Bernard Leach

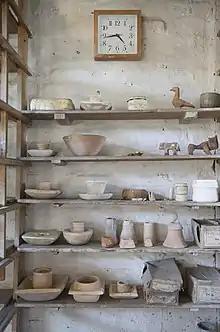
A shelf in the Leach Pottery museum and gallery, St Ives, Cornwall

Leach returned to England in 1920 on the invitation of Frances Horne. Horne was establishing a Guild of Handicrafts within the existing artist colony of St Ives in Cornwall. On the recommendation of a family friend, Edgar Skinner, she contacted Leach to suggest that he become the potter within this group. Leach and his wife Muriel were accompanied by the young Hamada Shoji and, having identified a suitable site next to the Stennack river on the outskirts of St Ives, the two established the Leach Pottery in 1920. They constructed a traditional Japanese climbing kiln or 'Noborigama (登り窯)', the first built in the West. The kiln was poorly built and was reconstructed in 1923 by Matsubayashi Tsurunosuke (1894-1932).